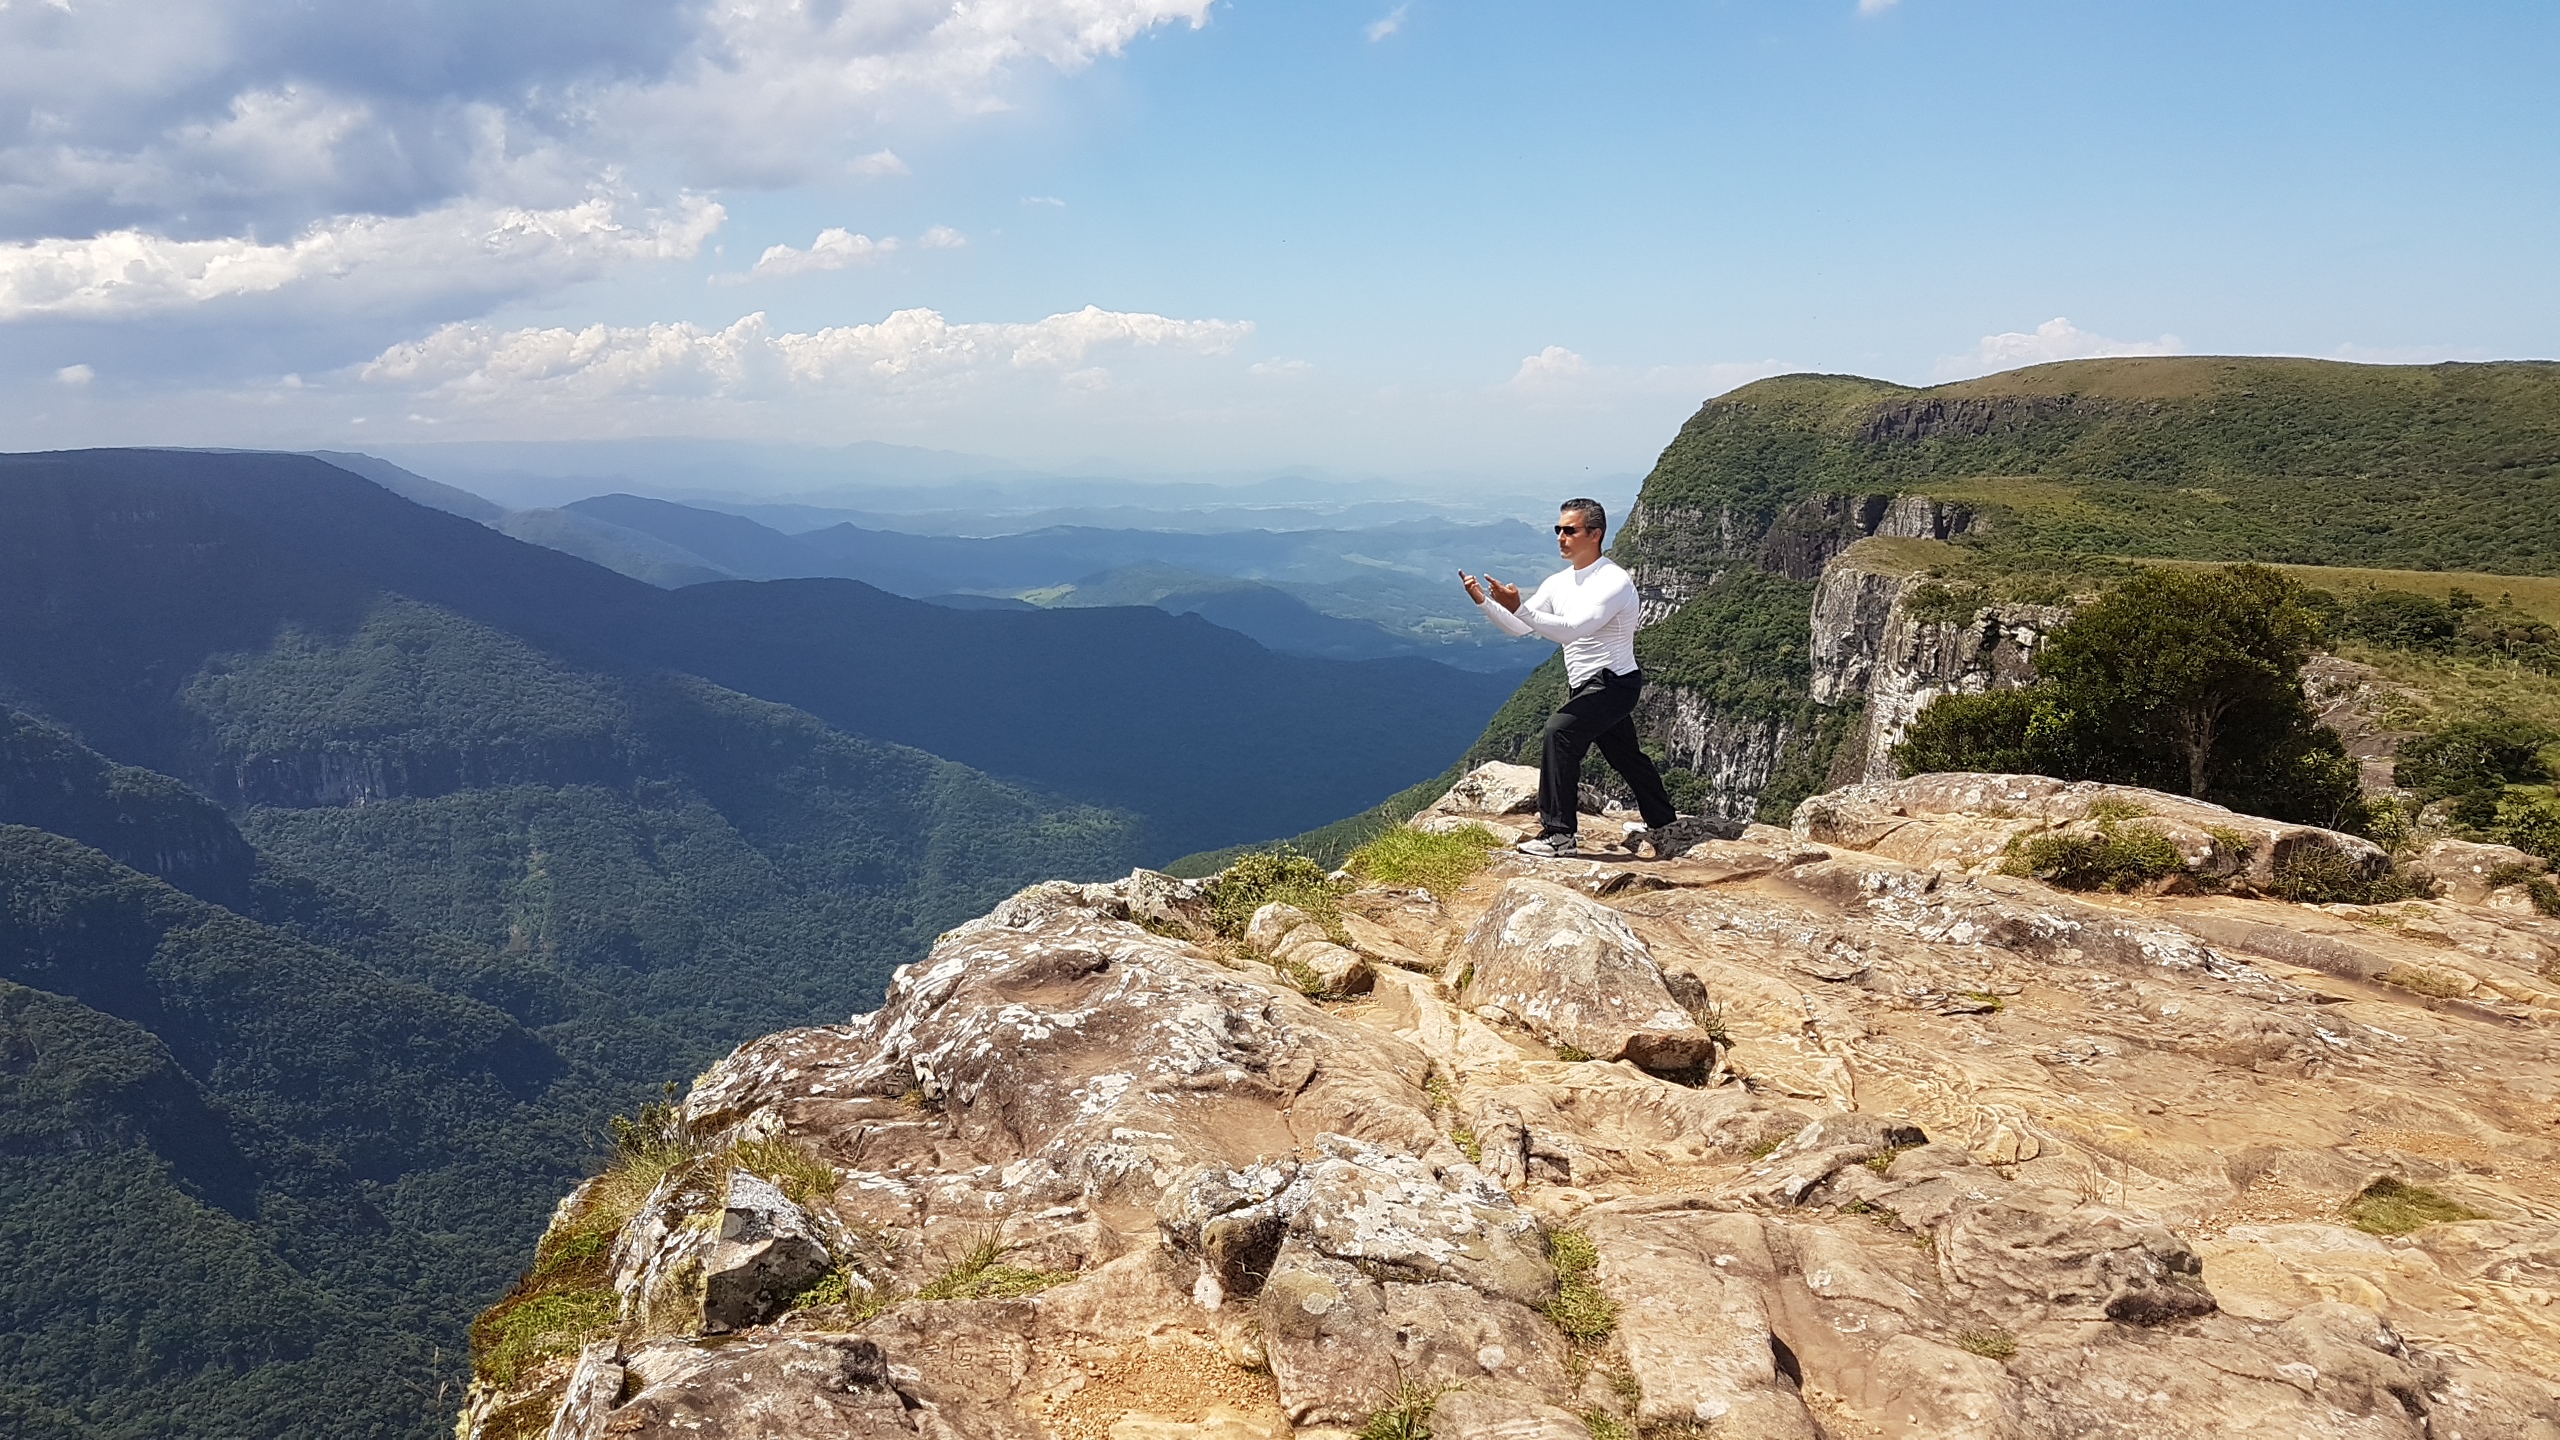
mountains, mountainous landforms, mountain, ridge, highland, wilderness, fell, hill, sky, mountain range, adventure, terrain, valley, rock, recreation, summit, landscape, hill station, cliff, escarpment, leisure, klippe, national park, vacation, tourism